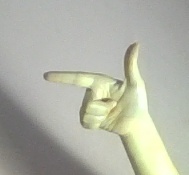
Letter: yaa